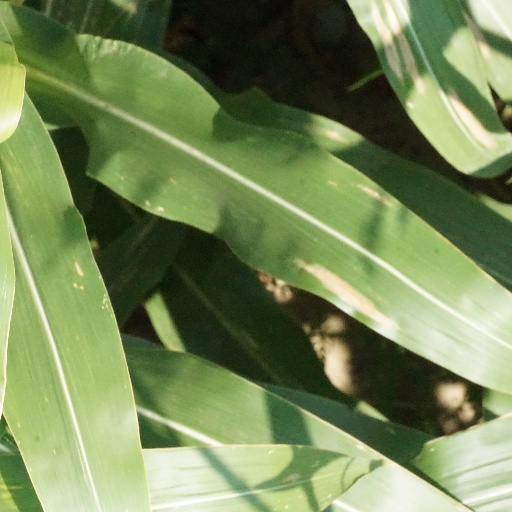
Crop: maize; corn